Polybia paulista

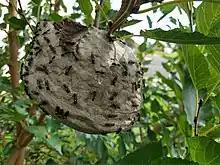
"P. paulista" nest

"Polybia paulista" are swarm-founding wasps which are highly social societies that are complex. The diverse organization of social structure creates different partitioning locations, collecting and transporting or storing resources. In colonies there is a division of labour which is based on age and caste differentiation; young castes have low risk in nest duties, mirage caste are involved in external nest activities such as construction and defensive against predators or parasites and older castes do high-risk duties, such as foraging. Designated workers in the colony have the tasks of nest building, foraging, brood feeding and defence of the colony.